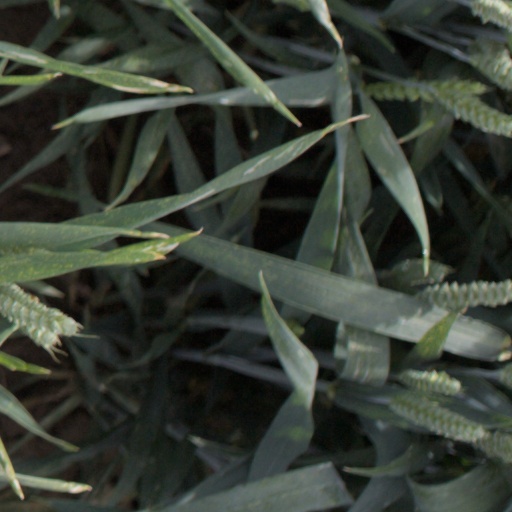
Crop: wheat